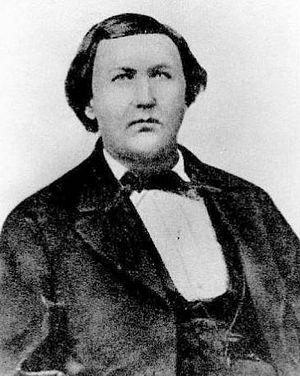
Amanda America Dickson, née le 20 ou 21 novembre 1849, et morte le 11 juin ou 11 juillet 1893, est une socialite mulâtre en Géorgie. Née en esclavage, elle est l'enfant de David Dickson, propriétaire de plantation, et de Julia Frances Lewis Dickson, l'une de ses esclaves. Quand il a 40 ans, David Dickson viole Julia Dickson, 12 ans, et elle donne ensuite naissance à Amanda America Dickson quand elle a 13 ans. Elizabeth Sholars Dickson, sa grand-mère blanche et propriétaire, l'élève et elle bénéficie d'une vie privilégiée loin des dures réalités de l'esclavage. Elle devient l'une des femmes afro-américaines les plus riches du XIXᵉ siècle après la mort de son père en 1885, date à laquelle elle hérite de son patrimoine, qui comprend 17 000 acres de terre dans le Comté de Hancock et le Comté de Washington en Géorgie.